National Register of Historic Places listings in Bexar County, Texas

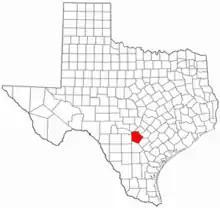
Location of Bexar County in Texas

This is intended to be a complete list of properties and districts listed on the National Register of Historic Places in Bexar County, Texas. There are 27 districts, 139 individual properties, and one former property listed on the National Register in the county. Two districts and seven individually listed properties are National Historic Landmarks. One district is a National Historical Park, and one property is a National Historic Site. One property is a State Historic Site. Two districts and 15 individually listed properties are State Antiquities Landmarks while six districts contain several more. Two districts are Recorded Texas Historic Landmarks (RTHLs) while 33 individual properties are also designated RTHLs or contain one or more. Ten districts contain many more RTHLs.